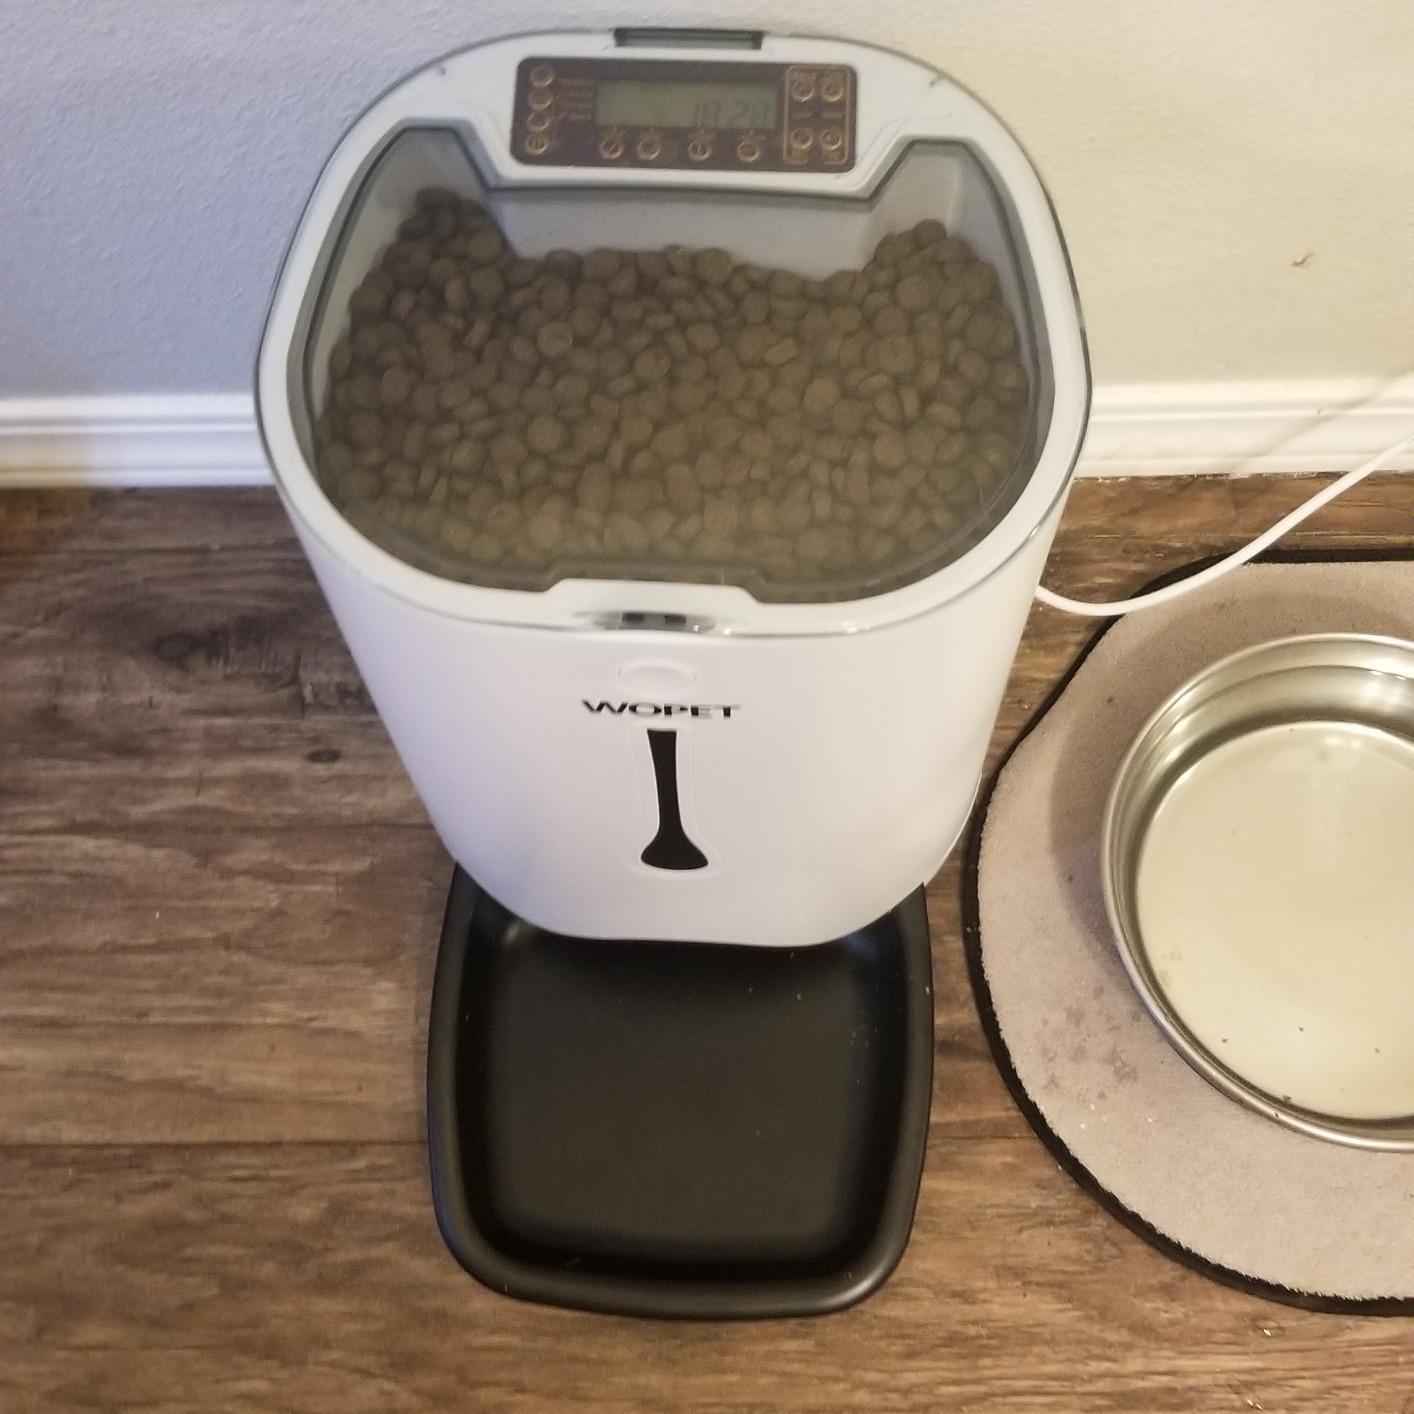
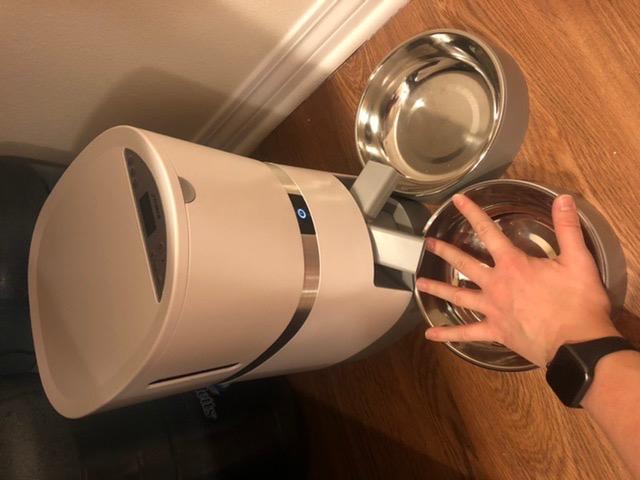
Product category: items_feeder
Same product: no